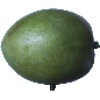
Label: Mango 1